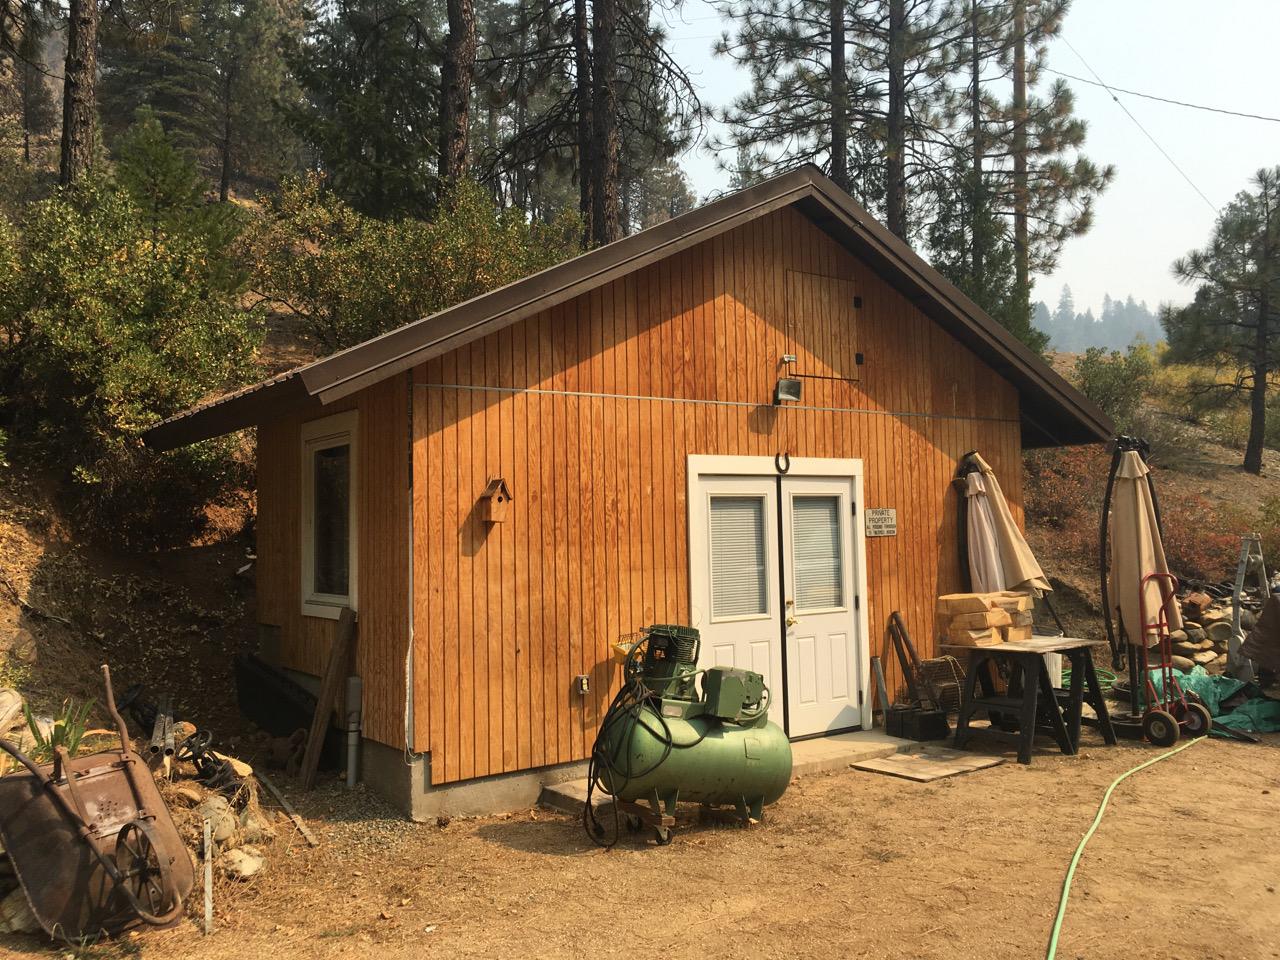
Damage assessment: no_damage